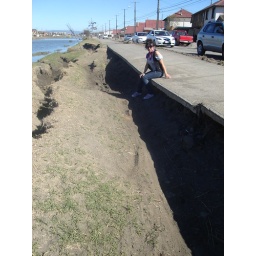
One of the many cracks left by the earthquake in the ground near to my house in Talcahuano